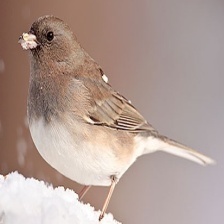
Species: DARK EYED JUNCO
Scientific name: JUNCO HYEMALIS